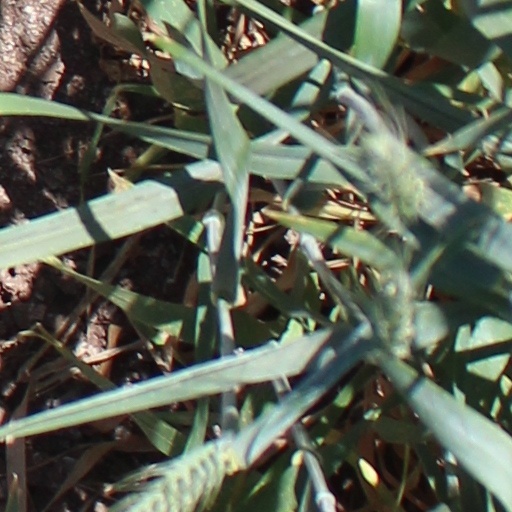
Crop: wheat